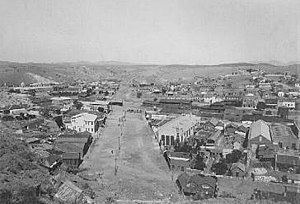
Nogales
Nogales-grænsen mellem Arizona og Mexico i 1899
Byen Nogales er hovedsæde i Santa Cruz County i delstaten Arizona i USA.